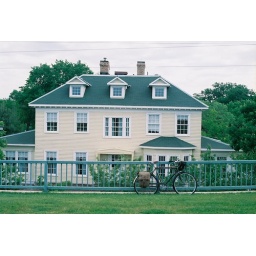
my bike parked in the gardens behind longfellow house